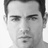
Emotion: neutral